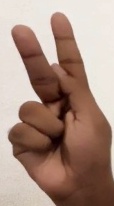
ASL sign: K